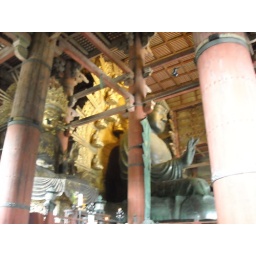
The largest wooden building in the world, housing a massive statue of Buddha.